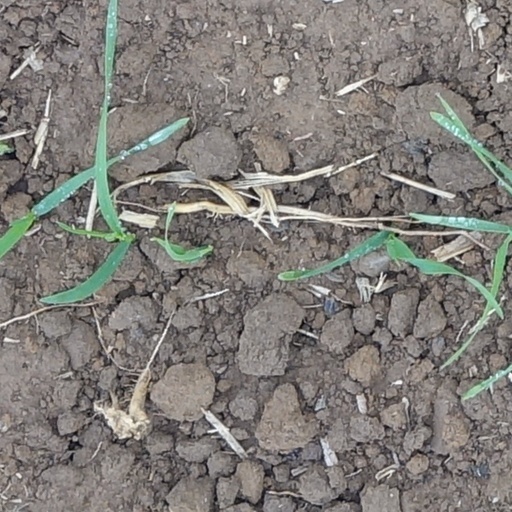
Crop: wheat